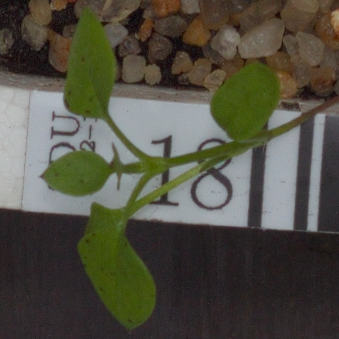
Label: common_chickweed